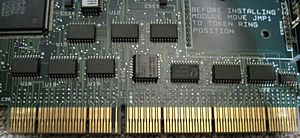
Extended Industry Standard Architecture
EISA-kort
Extended Industry Standard Architecture er en datakommunikationsbus til PC'er fra 1988 udviklet af en udbrydergruppe af IT-udviklere fra IBM, som opererede under navnet Gang of Nine.